History of the Berkeley Software Distribution

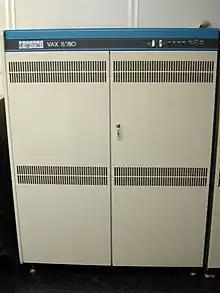
The VAX-11/780, a typical minicomputer used for early BSD timesharing systems

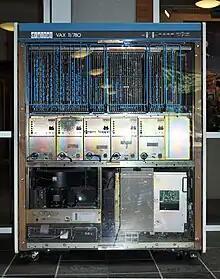
VAX-11/780 internals

A DEC VAX computer was installed at Berkeley in 1978, but the port of Version 7 Unix to the VAX architecture, UNIX/32V, did not take advantage of the VAX's virtual memory capabilities. The kernel of 32V was largely rewritten by Berkeley graduate student Özalp Babaoğlu to include a virtual memory implementation, and a complete operating system including the new kernel, ports of the 2BSD utilities to the VAX, and the utilities from 32V was released as 3BSD at the end of 1979. 3BSD was also alternatively called Virtual VAX/UNIX or VMUNIX (for Virtual Memory Unix), and BSD kernel images were normally called codice_1 until 4.4BSD.